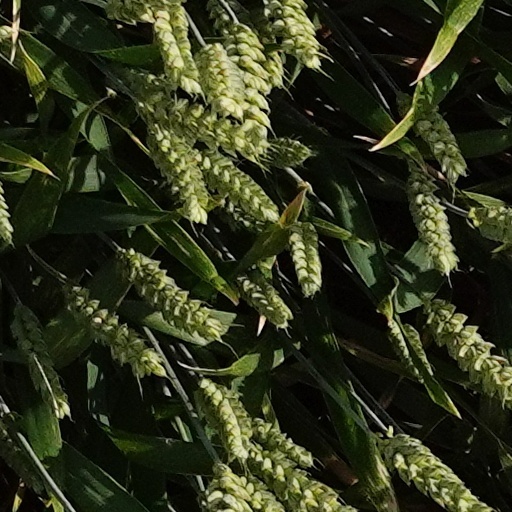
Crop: wheat